7 Naatkal

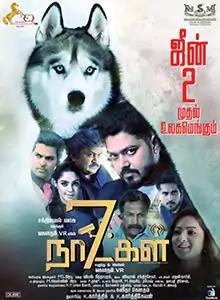
Theatrical release poster

7 Naatkal ( 7 days) is a 2017 Tamil language mystery thriller film directed by Gautham VR and written by P. Vimal Kumar. The film stars Shakthi and Nikesha Patel alongside an ensemble cast of Prabhu, Ganesh Venkatraman, Nassar, Angana Roy, Rajeev Govinda Pillai, and M. S. Bhaskar, among others, playing supporting roles. The music was composed by Vishal Chandrasekhar with cinematography done by M. S. Prabhu and editing by M. Jesvin Prabu. The film was released on 2 June 2017 to moderate success.